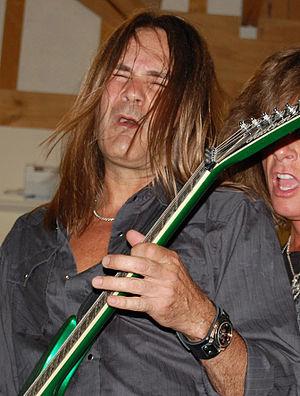
Carlos Cavazo est un guitariste américain de heavy metal. Il est né le 8 juillet 1957 à Mexico. Il fut le guitariste du groupe de heavy metal Quiet Riot, en remplaçant Randy Rhoads.